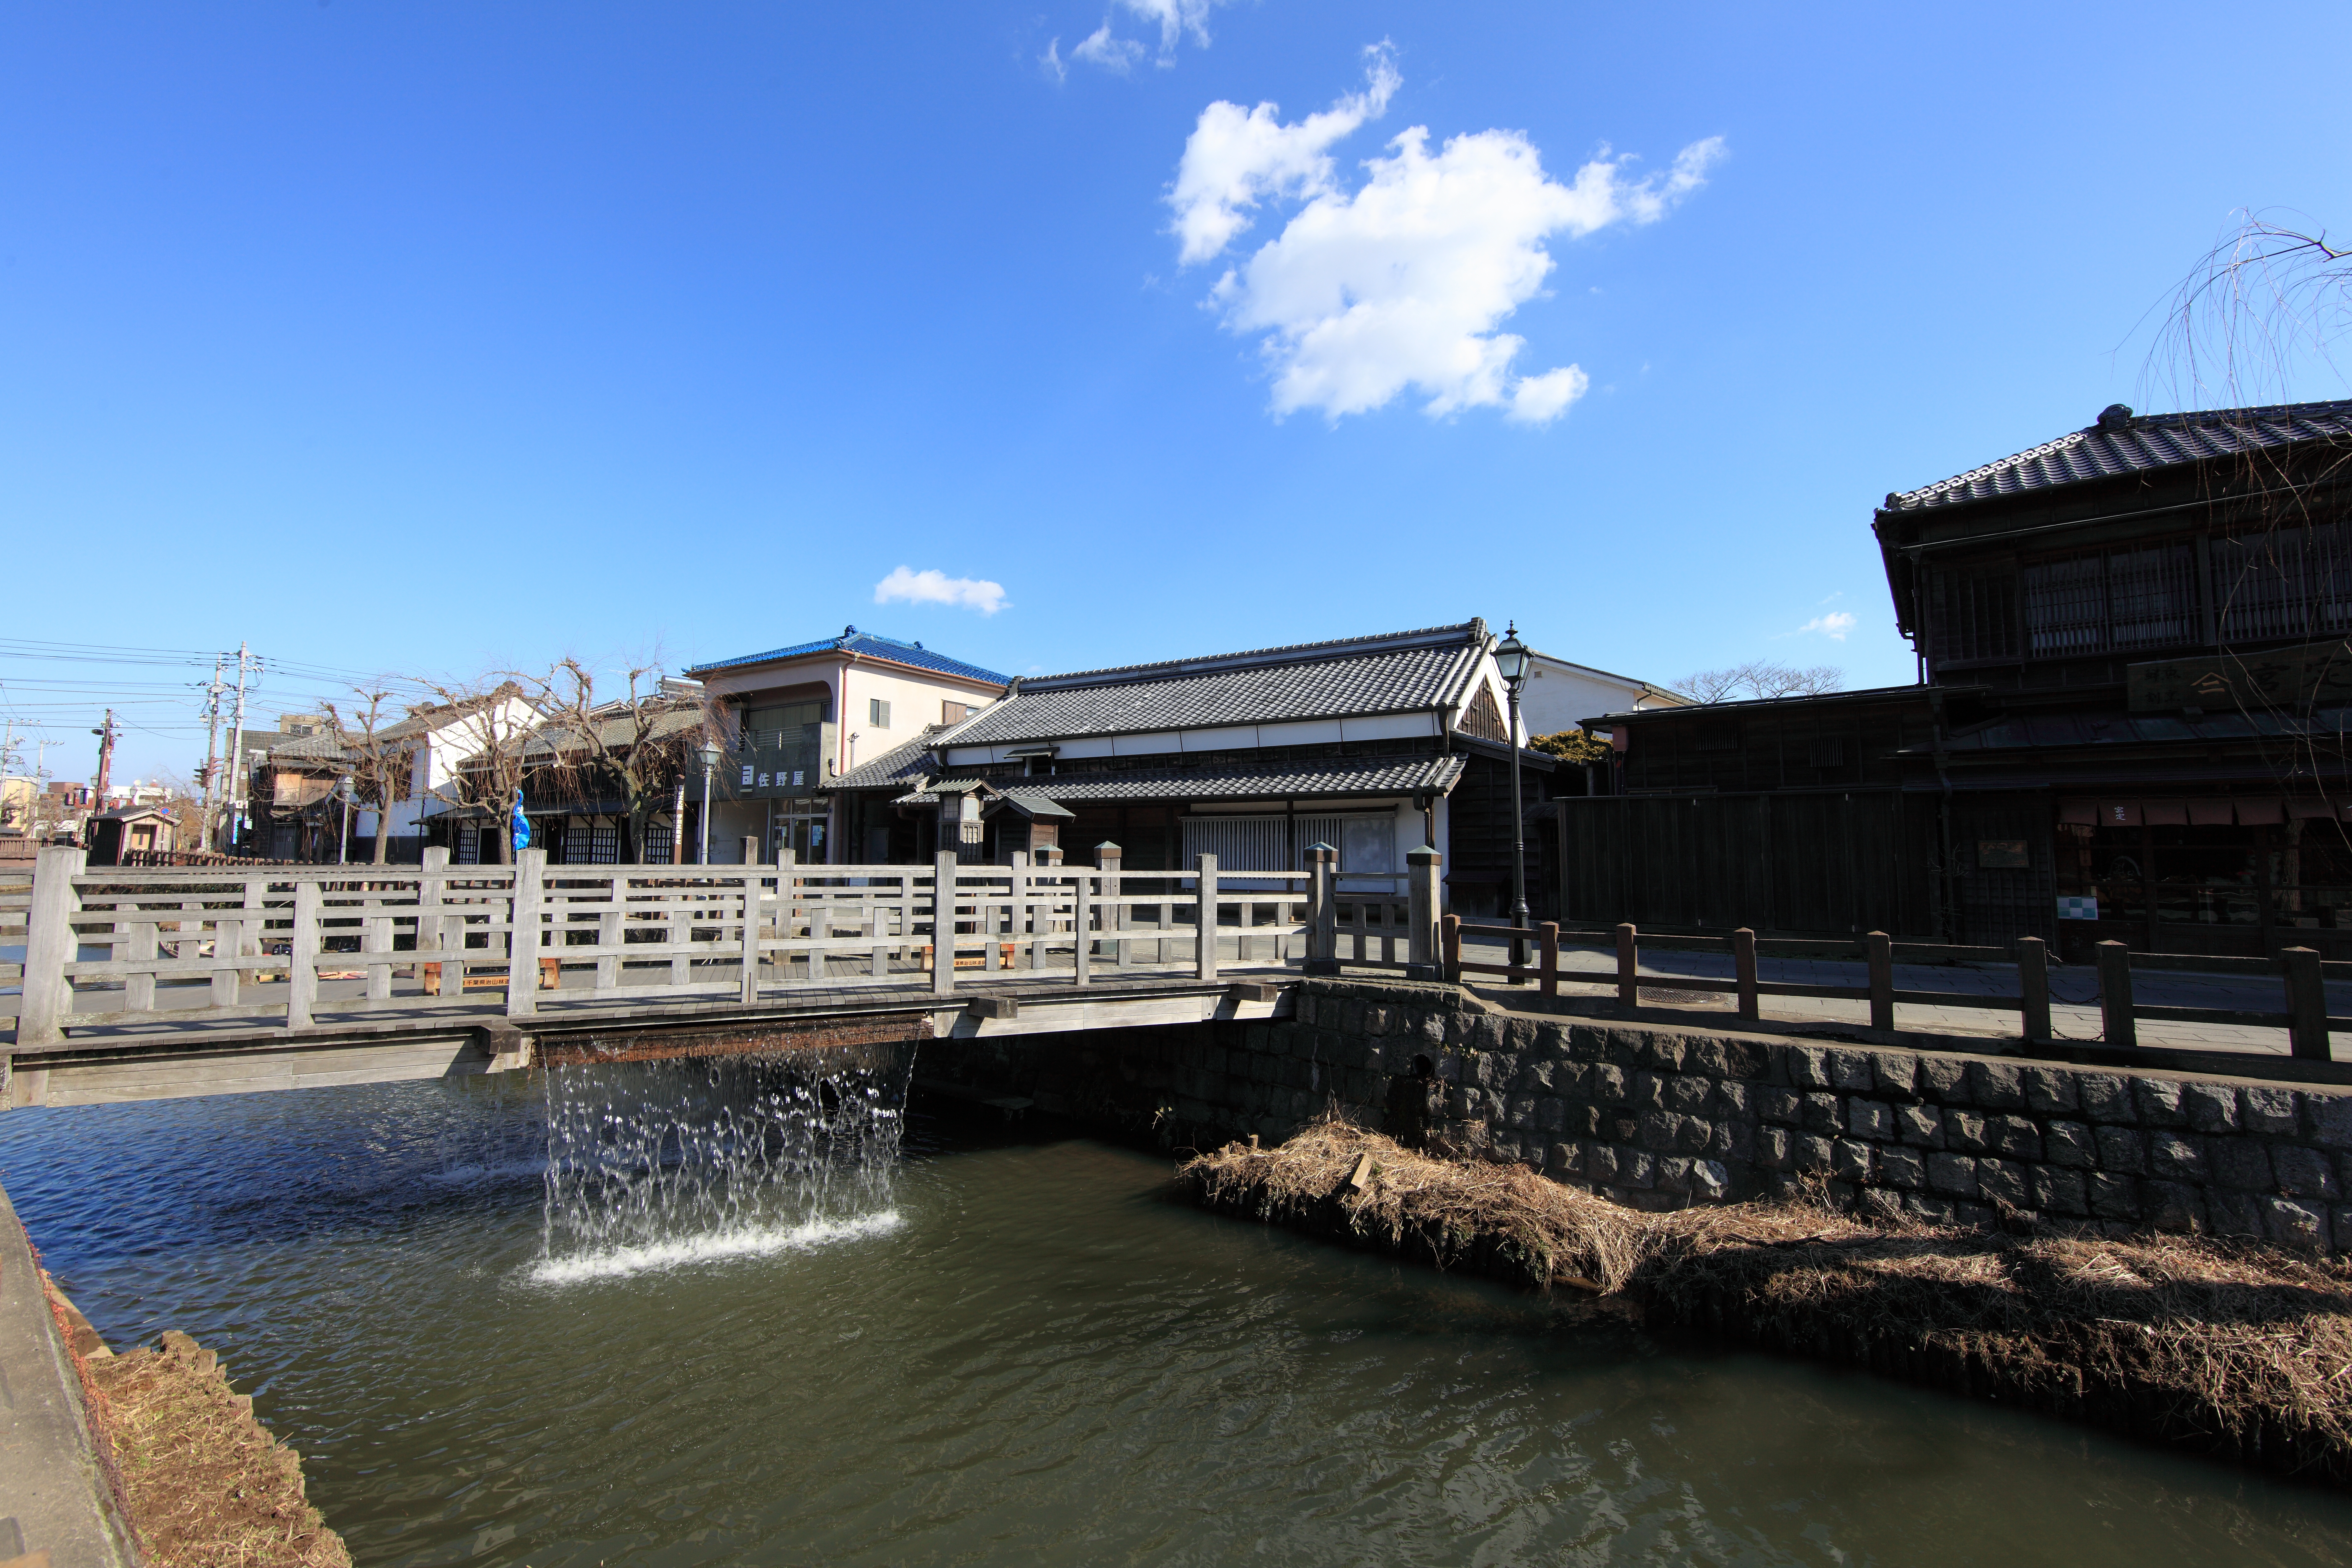
dock, bridge, high, marina, waterway, 5d, gutter, hires, markii, hi, res, resolution, chiba, canonef14mmf28liiusm, katori, toyohashi